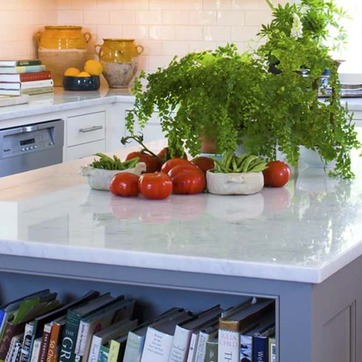
Material: food